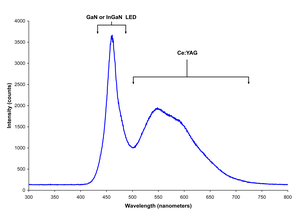
Farvetemperatur / Fysisk baggrund
Spektralfordelingen fra en hvid lysdiode
Farvetemperatur er et begreb, hvormed man tildeler en given farve en temperatur i kelvin-skalaen. Temperaturen, der tildeles en given farve, er den temperatur et sort legeme skal opvarmes til for at afgive lys med denne farve.